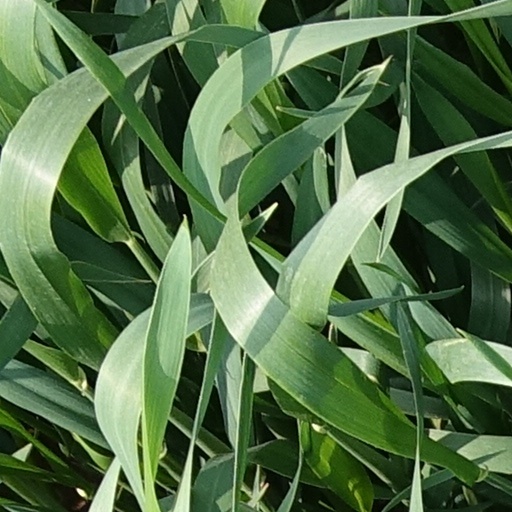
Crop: wheat